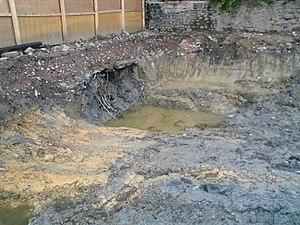
La notion de pollution du sol désigne toutes les formes de pollution touchant n'importe quel type de sol notamment agricole, forestier, urbain, etc...